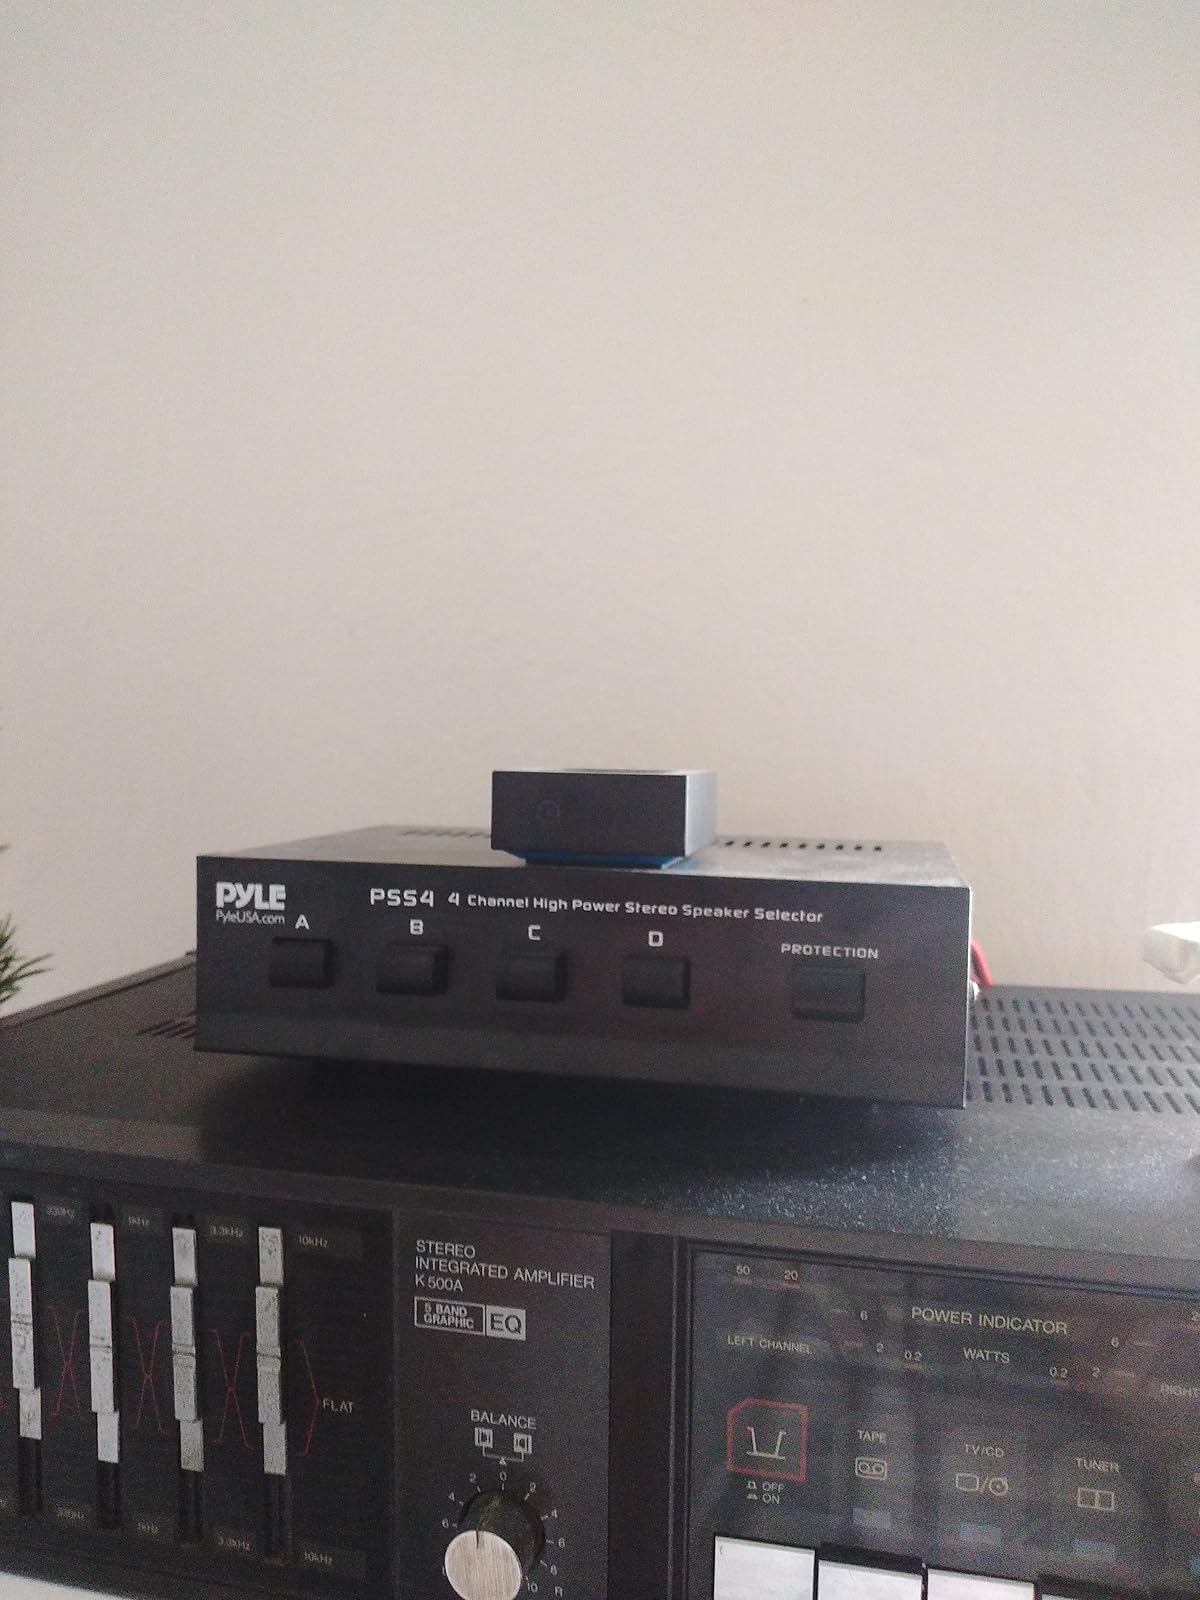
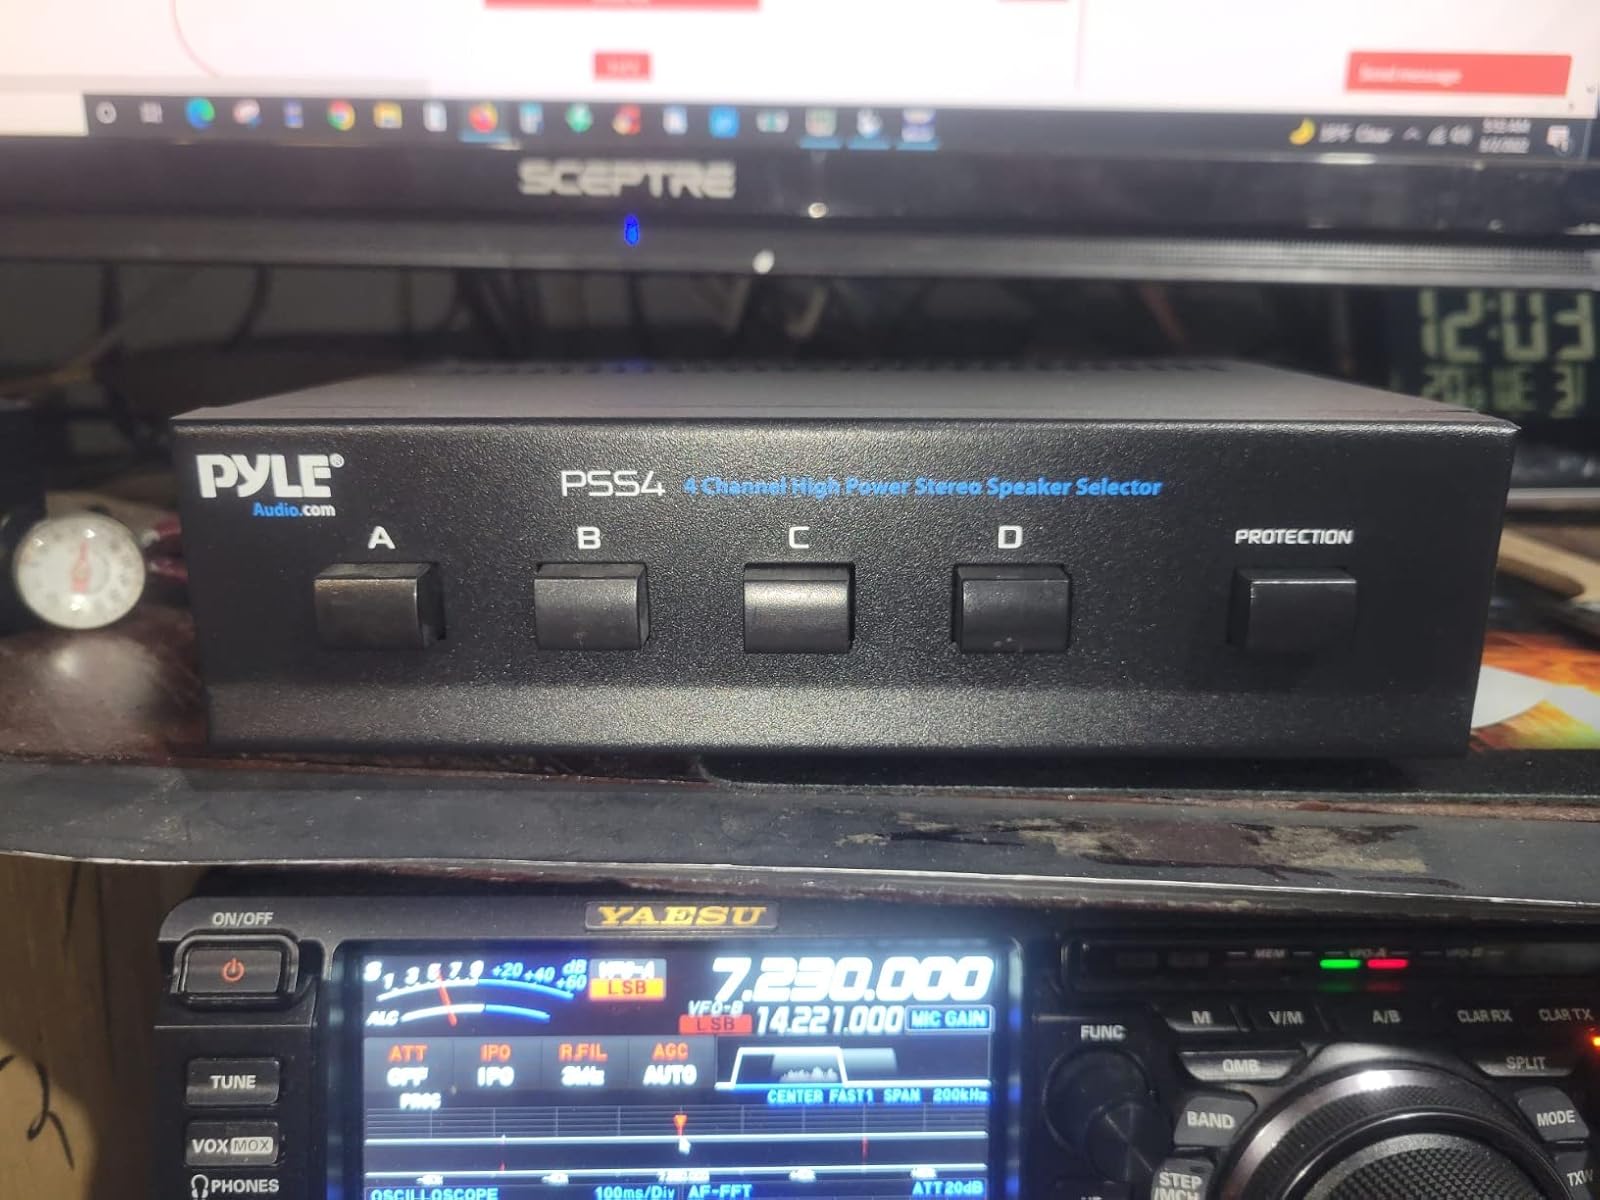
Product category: speaker
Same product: yes